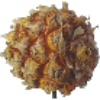
Label: pineapple_mini